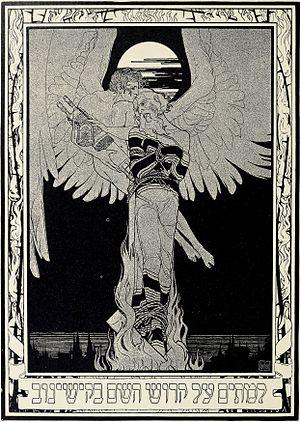
Ephraim Moses Lilien, né le 23 mai 1874 à Drohobych et mort le 18 juillet 1925, est un photographe, illustrateur et graveur polonais.